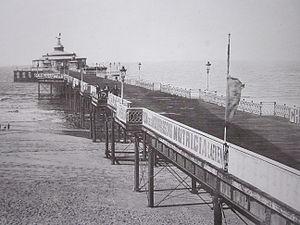
La jetée de Blankenberge est un complexe de loisirs situé sur la plage sablonneuse de Blankenberge en Belgique.